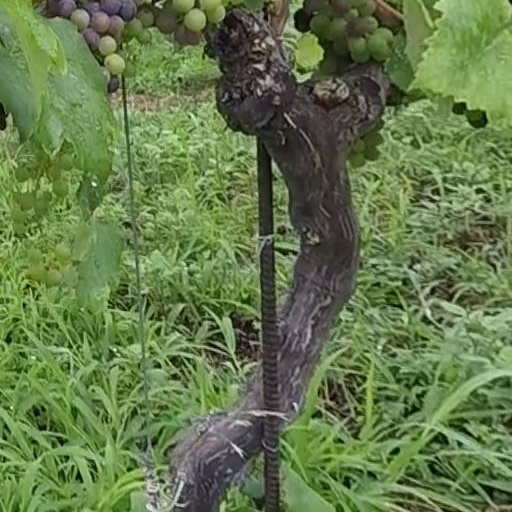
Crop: grape